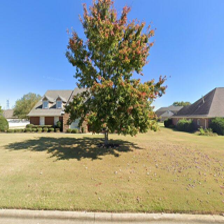
Label: streetView